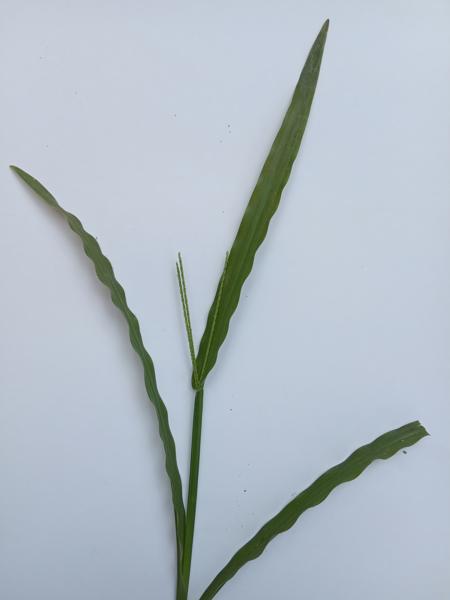
Weed species: Paspalum scrobiculatum